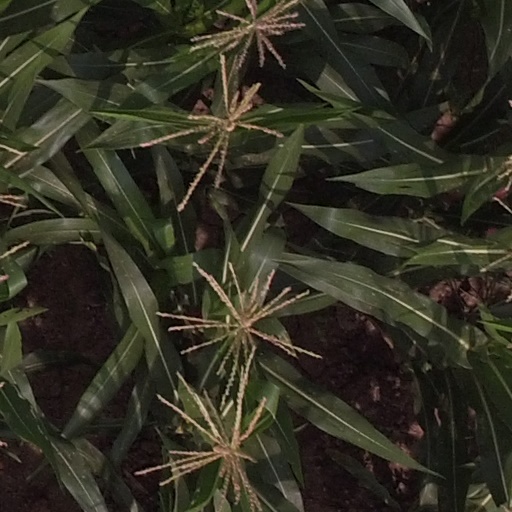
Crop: maize; corn